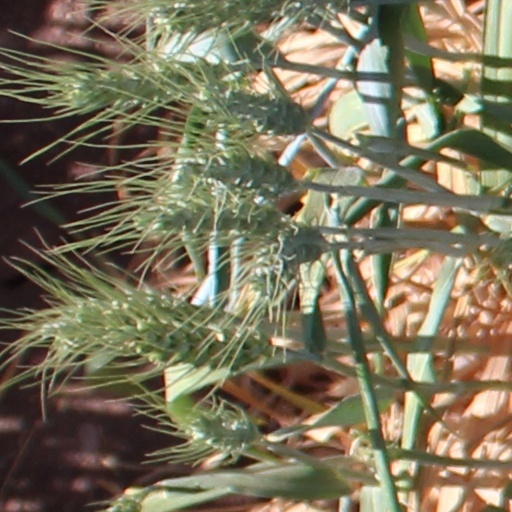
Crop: wheat